The Establishment

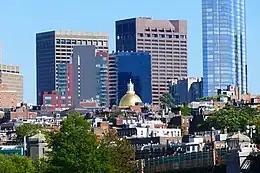
Beacon Hill, Boston: a preeminent Boston Brahmin neighborhood.

In the United States, the term "the establishment" typically refers to the two-party political system, in which the Republican Party and the Democratic Party are perceived as alike in their support of neoliberalism, defined by anti-labor and pro-federal policy, as well as vehement defense of corporate interests. This use can also refer to the original coinage of the term "the Establishment" in 1955, referring to the intricate matrix of power and connections among corporations, politicians, non-governmental organizations, government agencies, and some social groups.